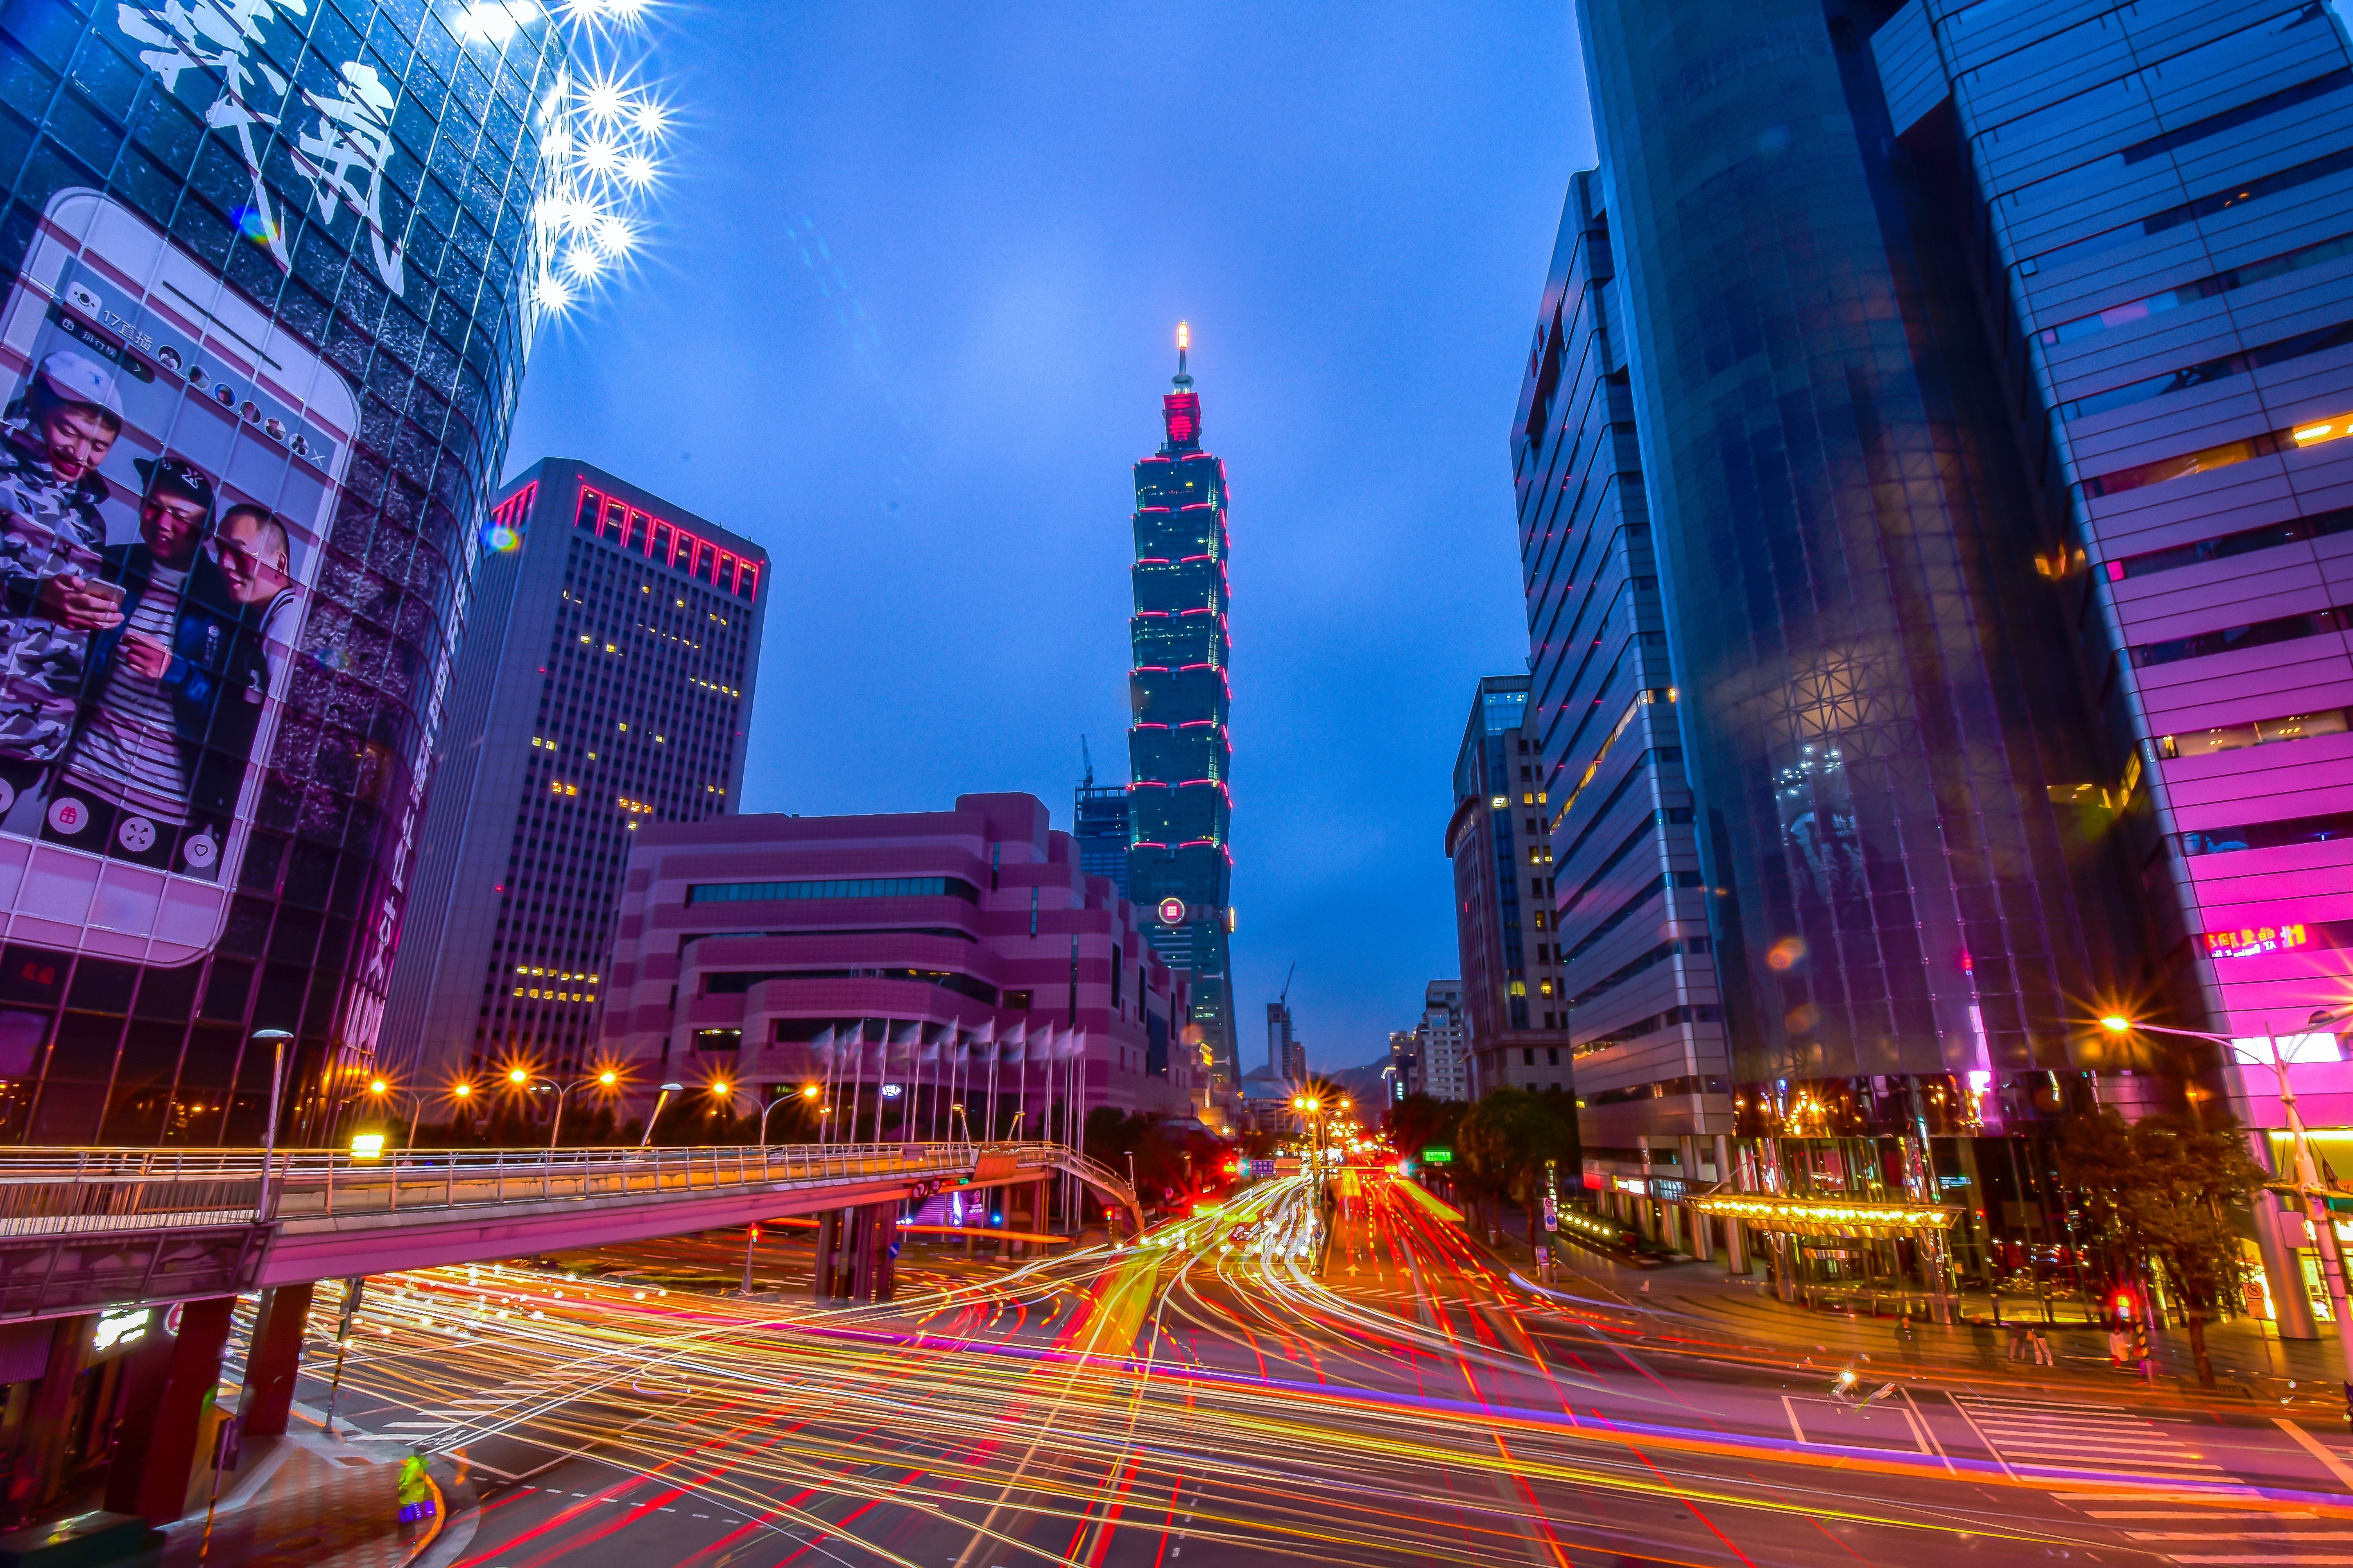
road, skyline, traffic, night, city, skyscraper, cityscape, downtown, dusk, evening, plaza, landmark, night view, metropolis, light rail, urban area, 101 building, human settlement, metropolitan area, taipei taiwan